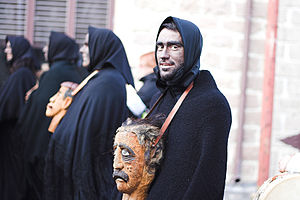
Lodine
Lodine er en by og en kommune i provinsen Nuoro i regionen Sardinien i Italien. Byen ligger i 884 meters højde og har 339 indbyggere. Kommunen har et areal på 7,70 km² og grænser til kommunerne Bitti, Lula, Onanì, Padru, Siniscola og Torpè.